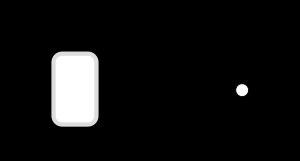
La cire, sous le nom de wax ou surf wax est utilisée par les surfeurs sur la surface supérieure de leur planche afin de la rendre anti-dérapante.